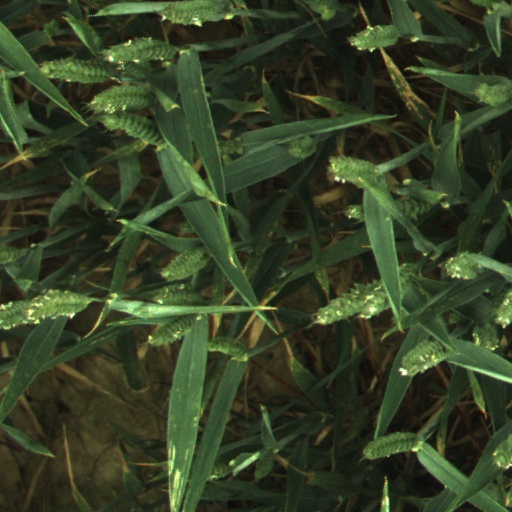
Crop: wheat